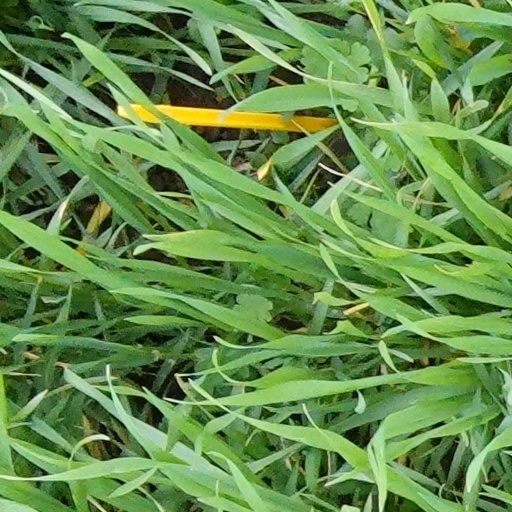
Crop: wheat